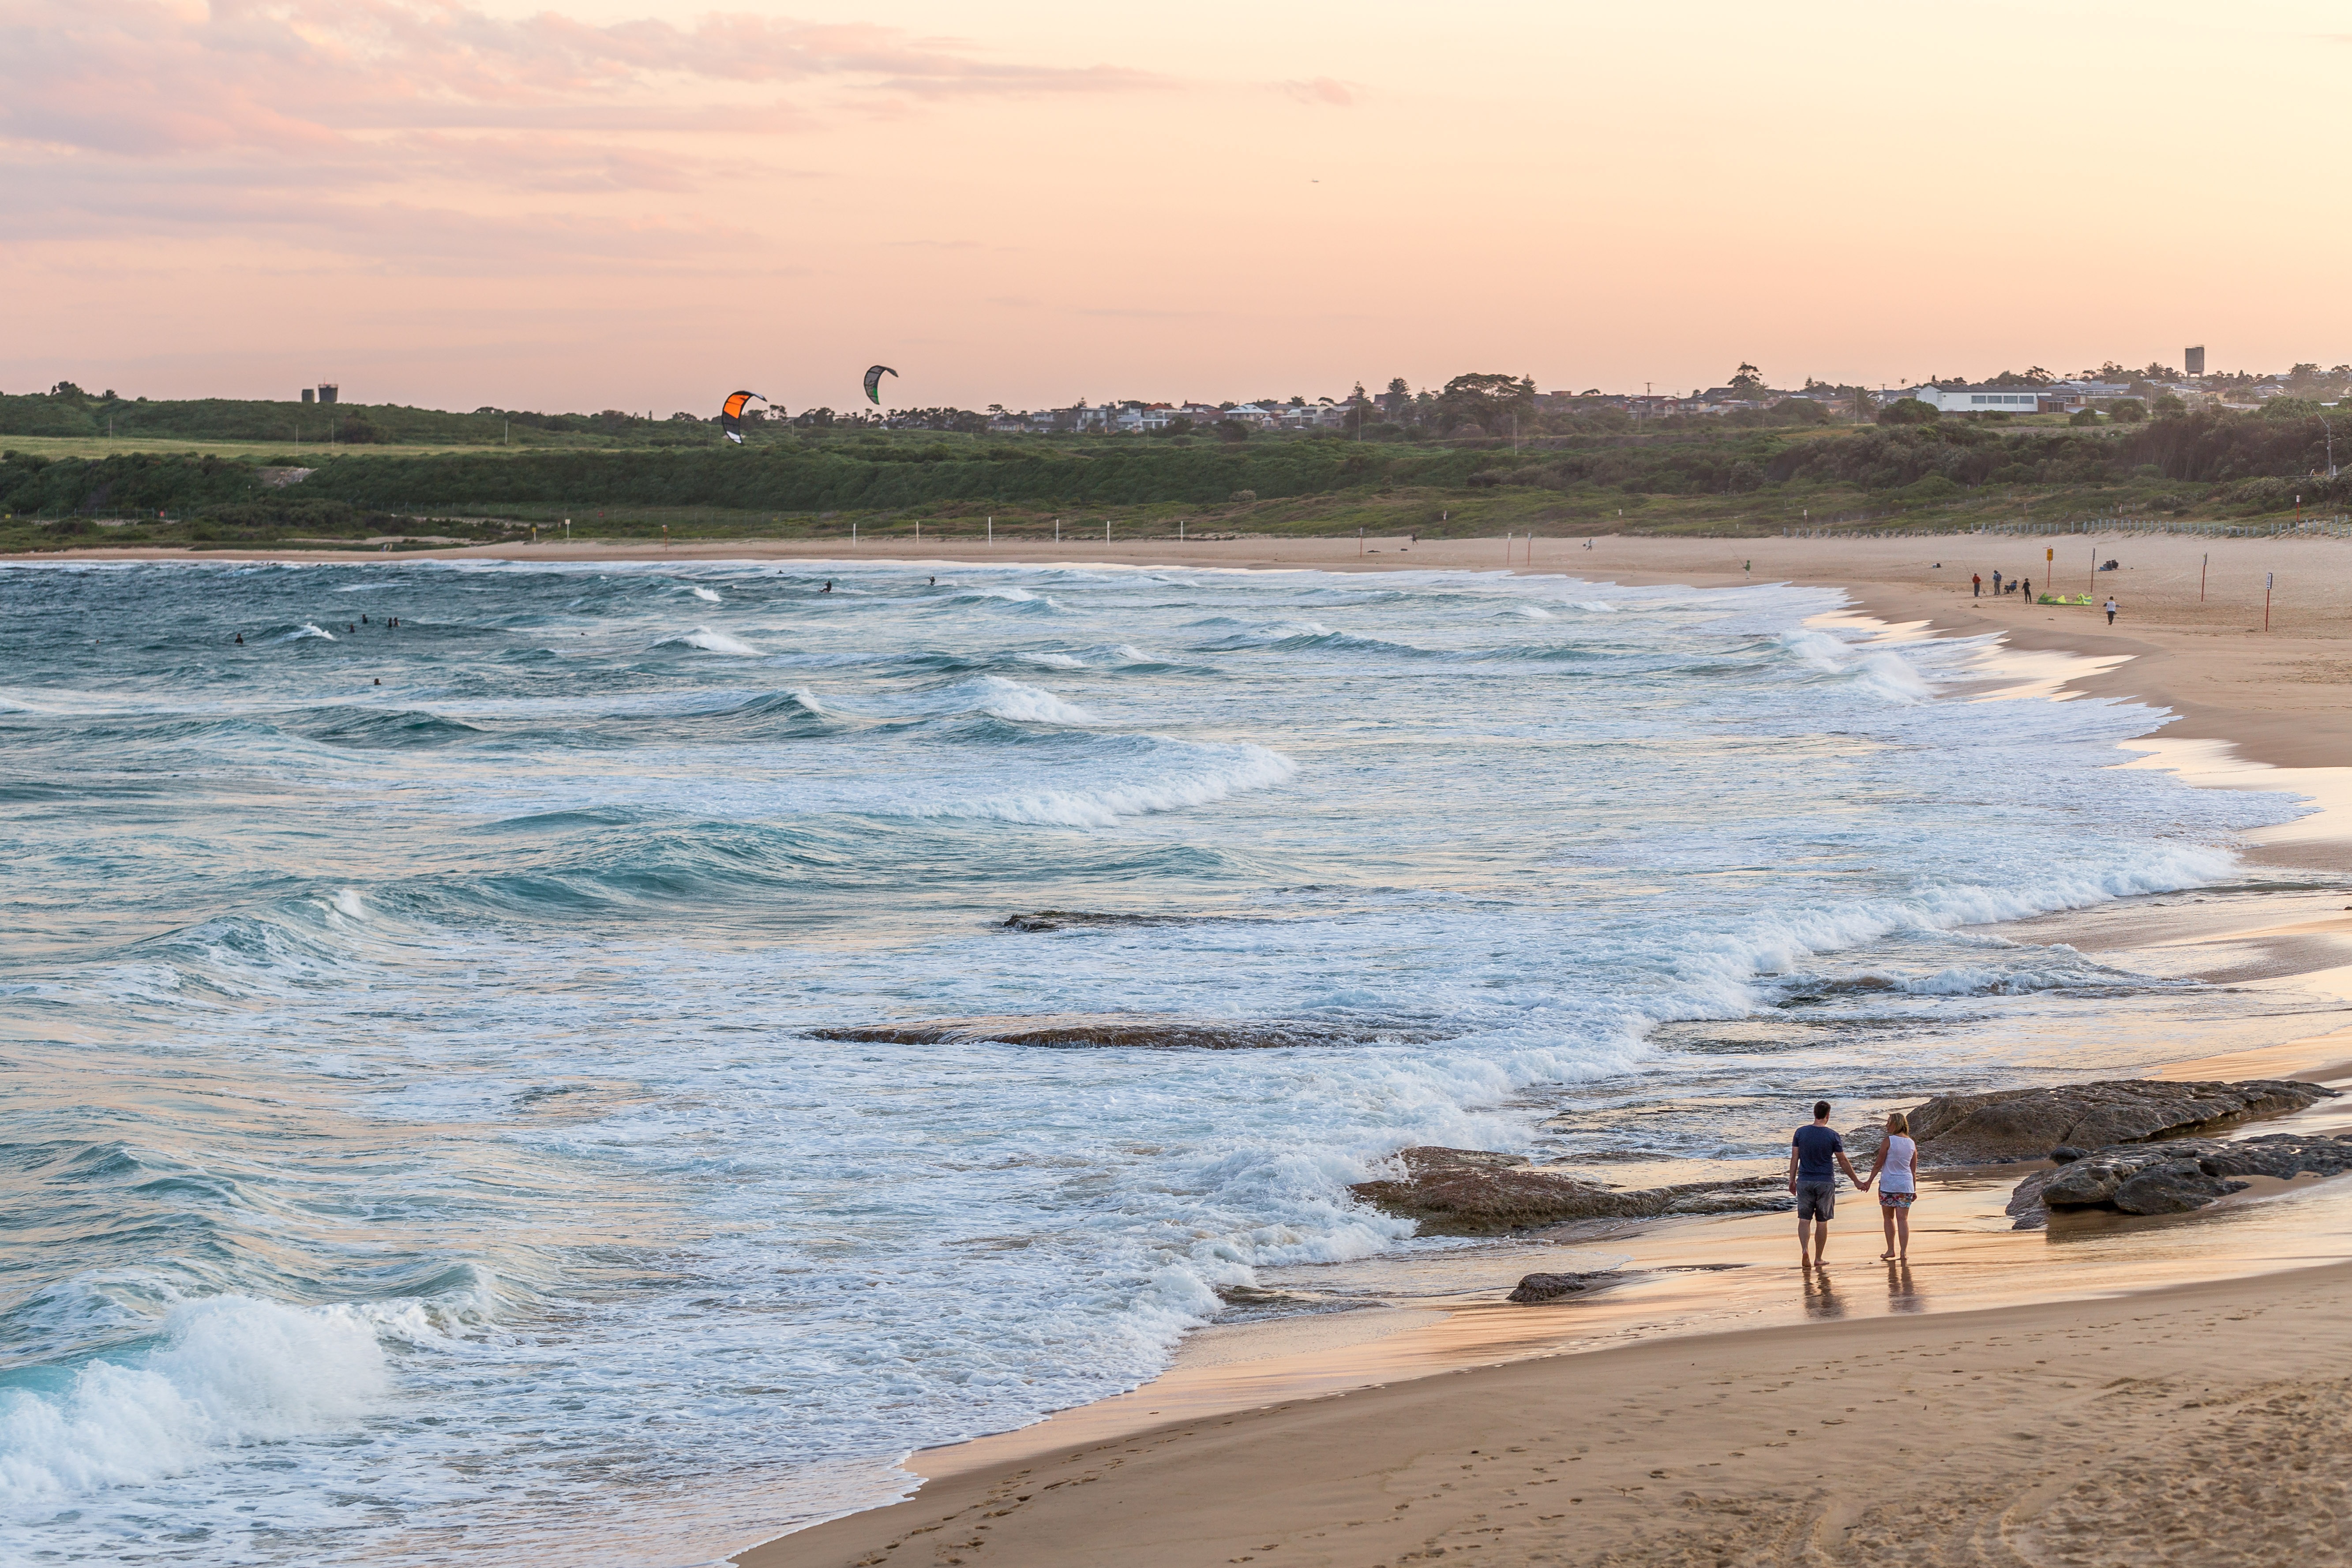
beach, landscape, sea, coast, water, nature, outdoor, sand, ocean, horizon, walking, cloud, sky, sun, sunset, shore, wave, view, summer, vacation, travel, walk, love, surf, surfing, cove, relax, scenic, sydney, peaceful, natural, seascape, scenery, holiday, bay, romantic, blue, holding hand, tourism, lifestyle, body of water, australia, rainbow, cape, beach sunset, sunset beach, new south wales, sunny sky, beach sand, summer landscape, beach walk, water wave, mudflat, wind wave, maroubra